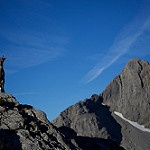
Scene: Outdoor